Yorkshire

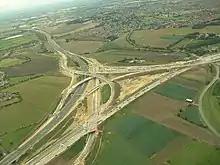
The A1(M) and M62 junction at Ferrybridge, West Yorkshire

The City of Leeds is Yorkshire's largest city and the leading centre of trade and commerce. Leeds is also one of the UK's larger financial centres. Leeds's traditional industries were mixed, service-based industries, textile manufacturing and coal mining being examples. Tourism is also significant and a growing sector in the city. In 2015, the value of tourism was in excess of £7 billion.